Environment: real
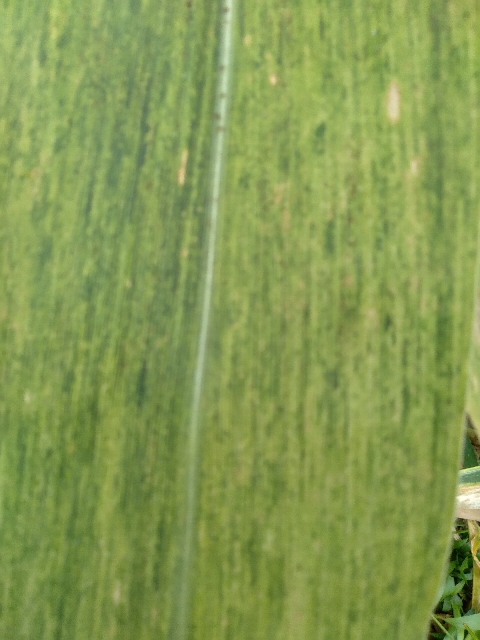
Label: lethal_necrosis